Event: Nepal Earthquake
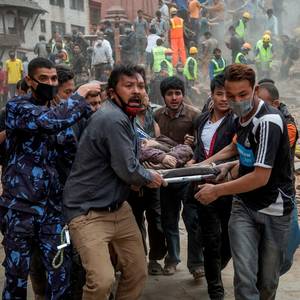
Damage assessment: damage